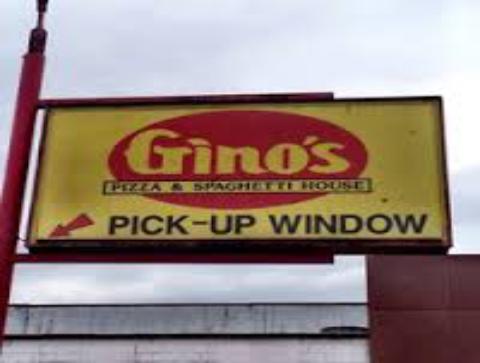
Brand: Gino's Pizza and Spaghetti
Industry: Food